Delaware Route 100

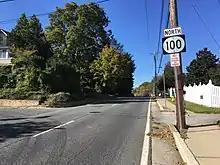
DE 100 north of DE 4 near Elsmere

DE 100 begins at an intersection with DE 4 southwest of the city of Wilmington, heading north on the one-way pair of Race Street northbound and South Dupont Road southbound. The one-way pair, which carries two lanes in each direction, passes through suburban residential areas. Both directions of the route join, with the route continuing northwest as South Dupont Road, a four-lane divided highway. DE 100 curves north and enters the town of Elsmere, where it runs through industrial areas and comes to a bridge over Little Mill Creek, B&O Lane, CSX's Philadelphia Subdivision railroad line, and Baltimore Avenue. A short distance later, the route crosses DE 2 and the name changes to North Dupont Road, where it becomes an undivided road and passes over an East Penn Railroad line on a bridge. The road continues through wooded residential areas, leaving Elsmere and becoming South Dupont Road. The route reaches an intersection with the eastern terminus of Faulkland Road. Following this intersection, DE 100 passes to the east of a cemetery before coming to a junction with DE 48 south of the Cab Calloway School of the Arts and Charter School of Wilmington.